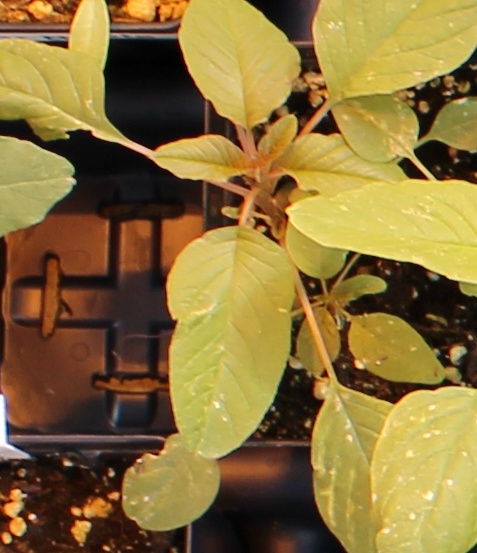
Label: Palmer Amaranth